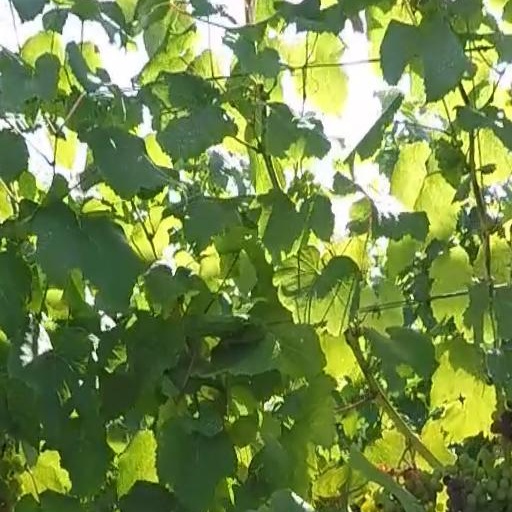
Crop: grape